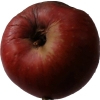
Label: Apple 17